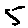
Label: 5